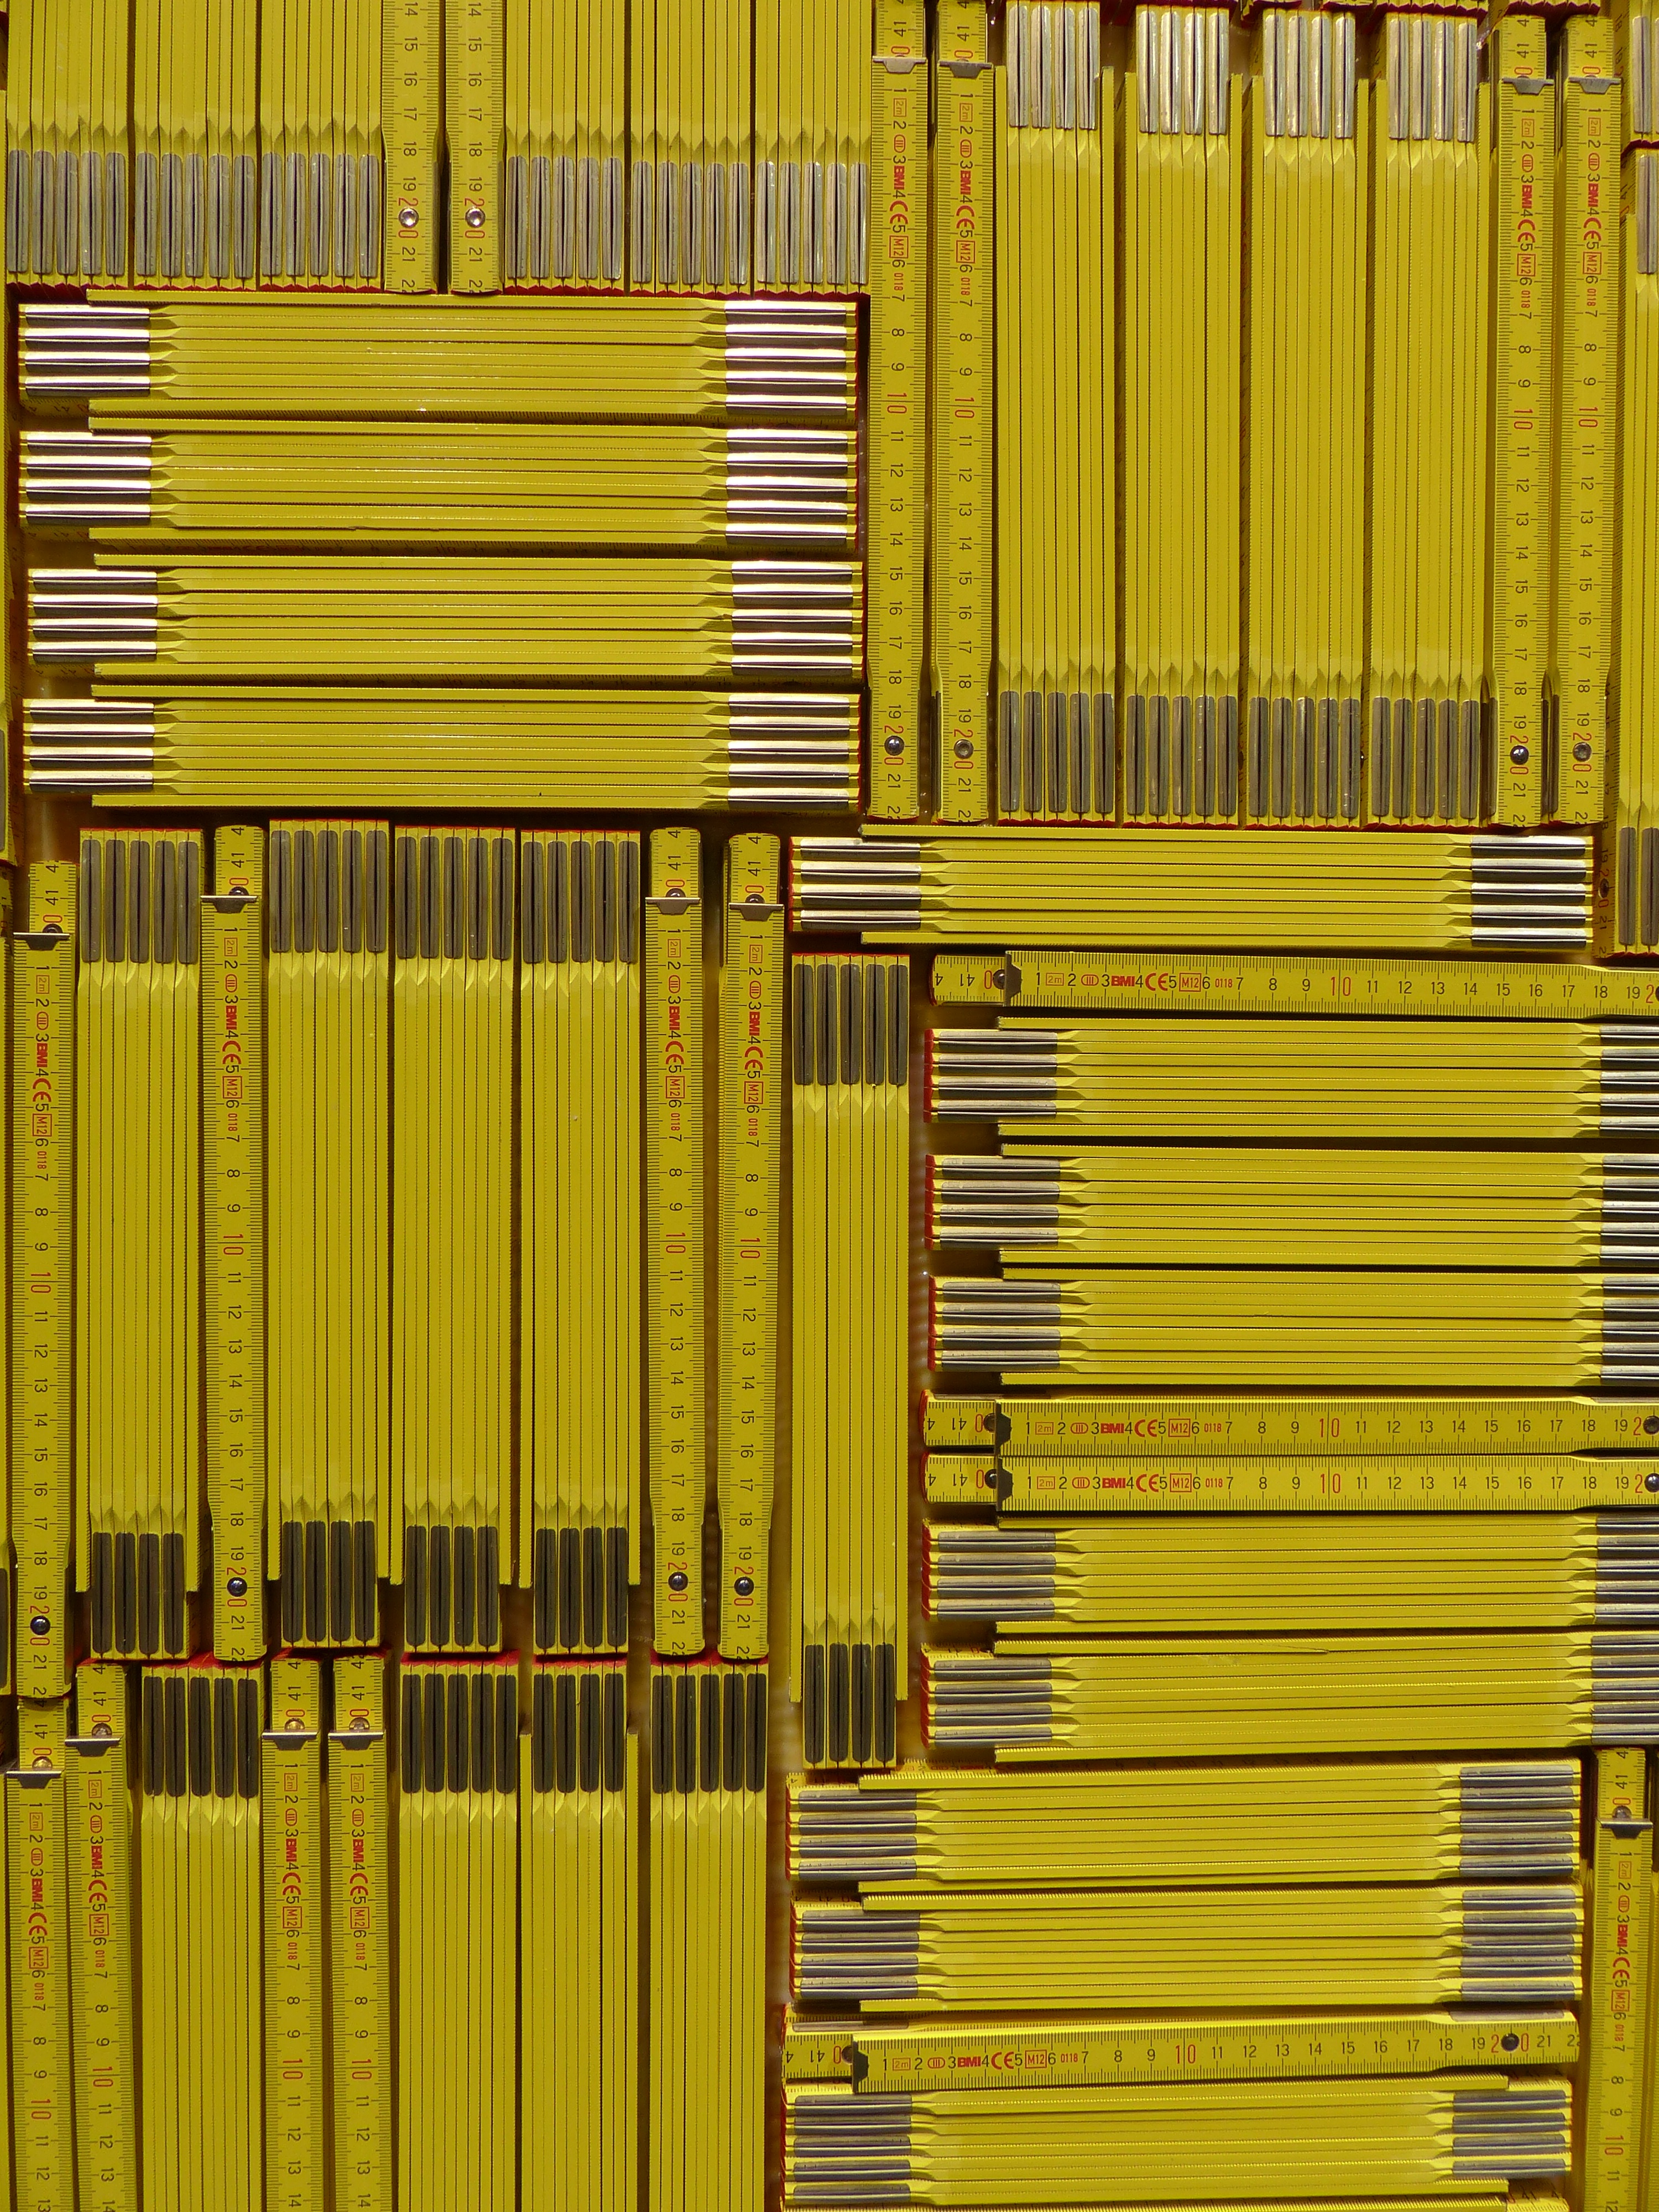
wood, texture, floor, number, pattern, line, color, measure, furniture, yellow, interior design, art, background, design, hardwood, mosaic, bamboo, cm, folding rule, window covering, wood stain, meterstab